Elaboration likelihood model

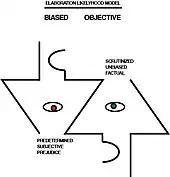

In designing a test for the aforementioned model, it is necessary to determine the quality of an argument, i.e., whether it is viewed as strong or weak. If the argument is not seen as strong, then the results of persuasion will be inconsistent. A strong argument is defined by Petty and Cacioppo as "one containing arguments such that when subjects are instructed to think about the message, the thoughts they generate are fundamentally favorable." An argument that is universally viewed as weak will elicit unfavorable results, especially if the subject considers it under high elaboration, thus being the central route. Test arguments must be rated by ease of understanding, complexity and familiarity. To study either route of the elaboration likelihood model, the arguments must be designed for consistent results. Also, when assessing persuasion of an argument, the influence of peripheral cues needs to be taken into consideration as cues can influence attitude even in the absence of argument processing. The extent or direction of message processing also needs to be taken into consideration when assessing persuasion, as variables can influence or bias thought by enabling or inhibiting the generation of a particular kind of thought in regard to the argument. "While the ELM theory continues to be widely cited and taught as one of the major cornerstones of persuasion, questions are raised concerning its relevance and validity in 21st century communication contexts."